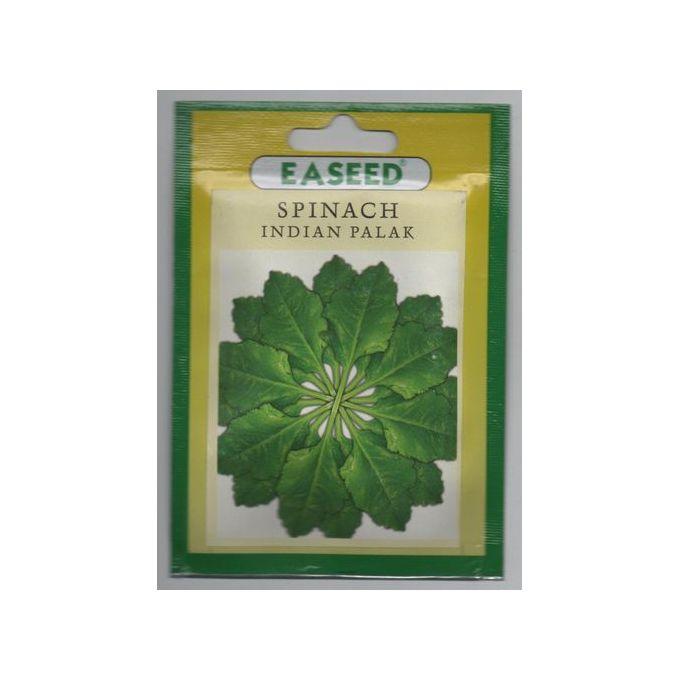
kifungashio kidogo kilichohifadhi mbegu za mazao ndani yake kikiwa na maandishi yanayosomeka kwa lugha ya kiingereza "EA SEED SPINACH INDIAN PALAK"  huku ndani ya kufugashio hicho kukiwa na mbegu za zao hilo zao la spinachi lililowekwa picha yake juu ya kifungashio hicho.